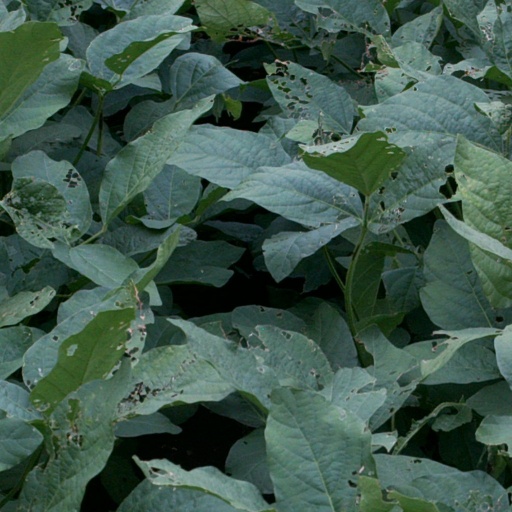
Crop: soybean